United States v. Lara

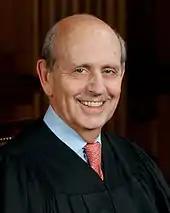
Justice Stephen Breyer wrote the majority opinion in "Lara".

Originally, crimes committed by Indians against Indians were not subject to federal or state jurisdiction, but were handled by tribal law. In 1881, a Brulé Lakota named Crow Dog shot and killed another Indian, Spotted Tail, on the Great Sioux Reservation in South Dakota. Crow Dog was tried in federal court for murder, found guilty, and sentenced to hang. He petitioned for a writ of "habeas corpus" to the Supreme Court, and in "Ex parte Crow Dog" the Supreme Court found that the federal government did not have jurisdiction to try the case. Crow Dog was ordered released, having made restitution under tribal law to Spotted Tail's family.